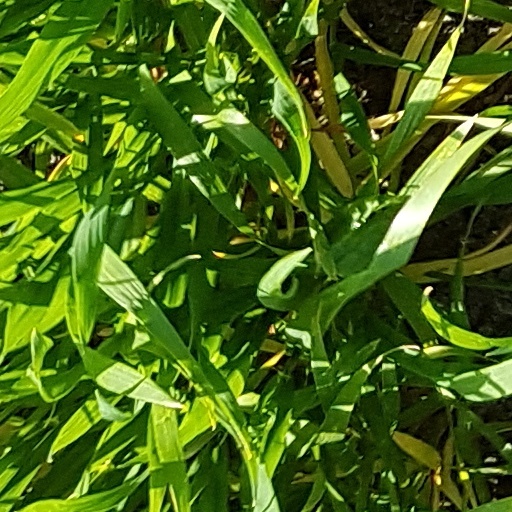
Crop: wheat